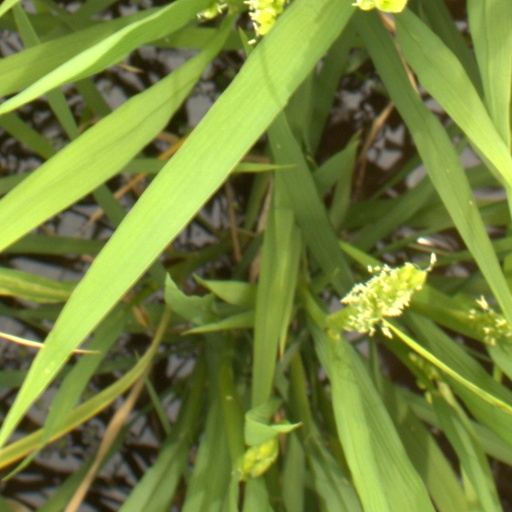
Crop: rice